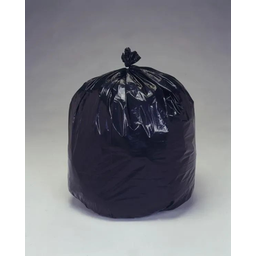
Label: plastic